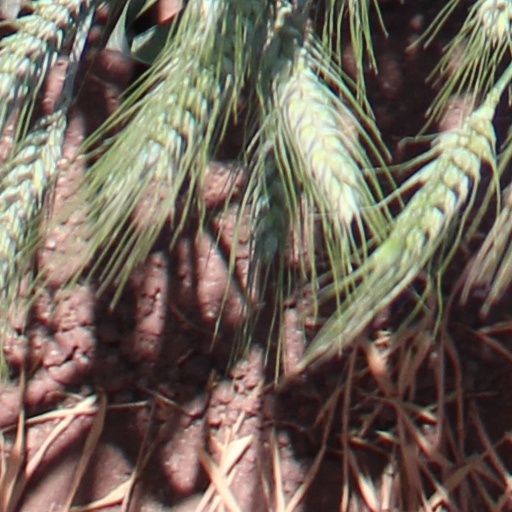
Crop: wheat